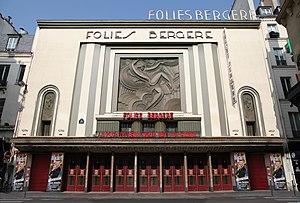
Façade des Folies Bergère
Cet article intitulé 2015 en radio en France est une synthèse de l'actualité du média radio en France pour l'année 2015. On ne retiendra en général que l'actualité des radios de caractère national ou international, afin de ne pas se perdre dans les détails des radios locales.
Les panneaux « Histoire de Paris » sont des panneaux d'information installés dans les rues de Paris devant certains des monuments parisiens.
Cet article a pour but de retracer de façon synthétique toute l'année 2015 à la radio. On ne retiendra en général que l'actualité des radios de caractère national ou international, afin de ne pas se perdre dans les détails des radios locales.